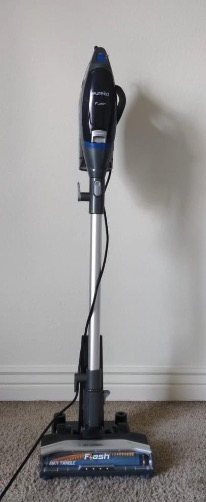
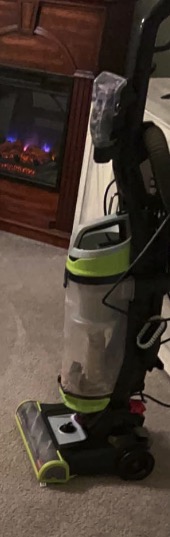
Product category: items_vacuum
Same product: no